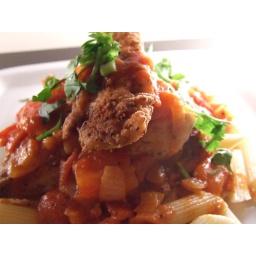
pan seared fish with pasta in white wine sauce